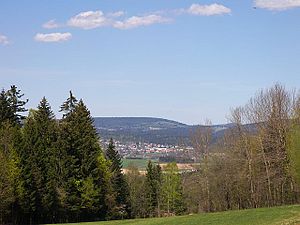
Neureichenau
Udsigt over Neureichenau
Neureichenau er en kommune i Landkreis Freyung-Grafenau i Regierungsbezirk Niederbayern i den tyske delstat Bayern.